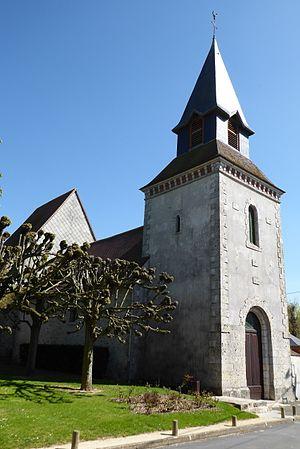
église Saint-Lubin, Coltainville, Eure-et-Loir (France).
Coltainville est une commune française située dans le département d'Eure-et-Loir en région Centre-Val de Loire.